Kākāpō

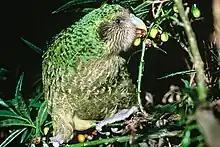
Individual nicknamed Trevor feeding on poroporo fruits, Maud Island

Young birds indulge in play fighting, and one bird will often lock the neck of another under its chin. The kākāpō is curious by nature and has been known to interact with humans. Conservation staff and volunteers have engaged extensively with some kākāpō, which have distinct personalities. Despite this, kākāpō are solitary birds.